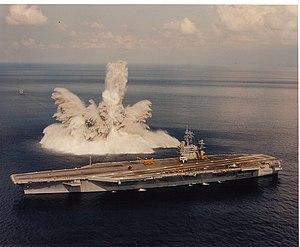
L’USS Theodore Roosevelt (CVN-71) est un porte-avions polyvalent américain à propulsion nucléaire, faisant partie de la classe Nimitz. Il est le navire de tête de la sous-classe Theodore Roosevelt, et fait partie des 11 porte-avions géants de l’US Navy.